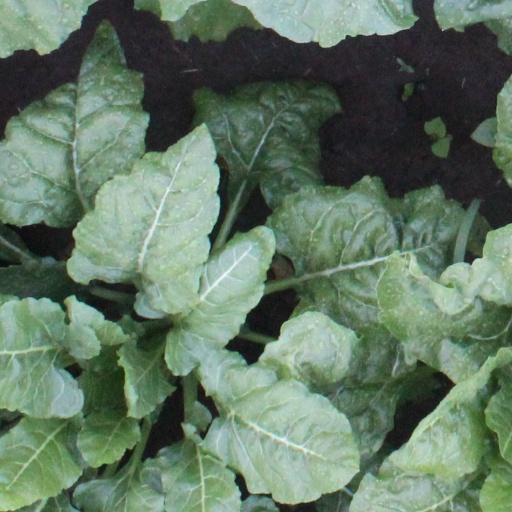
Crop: sugar beet